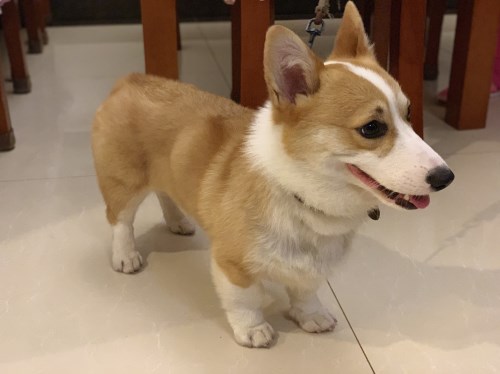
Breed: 2909-n000116-Cardigan